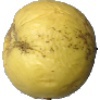
Label: Apple Golden 1